The Silver Fez

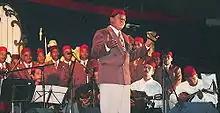
A Malay choir performs at a competition in the Good Hope Centre, Cape Town (2001)

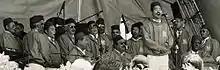
A Malay Choir performs at an ANC-sponsored ceremony in District Six, Cape Town (2001)

The Silver Fez (the name deriving from the fez, a type of felt hat worn by Malay men in the Cape) is a competition of all-male choirs from the Malay community.